Life Happens

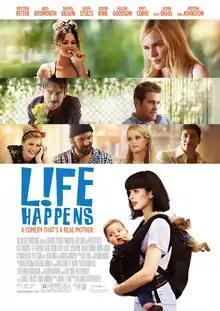
Theatrical release poster

Life Happens (stylized as L!fe Happens) is a 2011 American comedy film directed by Kat Coiro and written by Coiro and Krysten Ritter. The film stars Ritter, Kate Bosworth, Kristen Johnston, Geoff Stults, Jason Biggs, and Rachel Bilson. Ritter plays the main character, Kim, who lives with her two roommates, Deena (Bosworth) and Laura (Bilson), in Los Angeles. Kim becomes pregnant after a one-night stand so she turns to her friends for help. "Life Happens" was released theatrically on April 13, 2012.